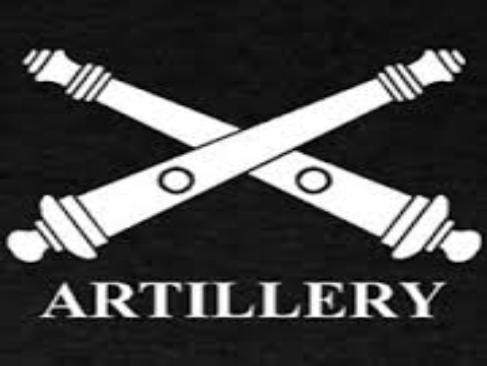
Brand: Artillery
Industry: Leisure